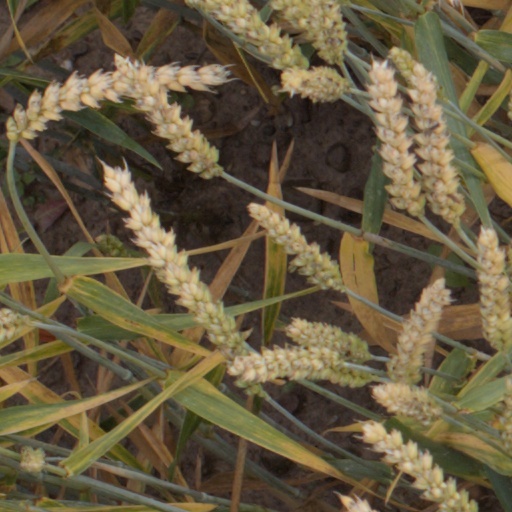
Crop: wheat